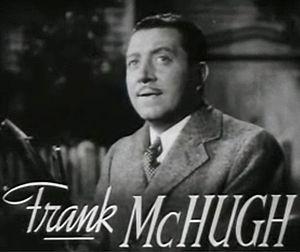
Frank McHugh est un acteur américain né le 23 mai 1898 à Homestead, Pennsylvanie, mort le 11 septembre 1981 à Greenwich.